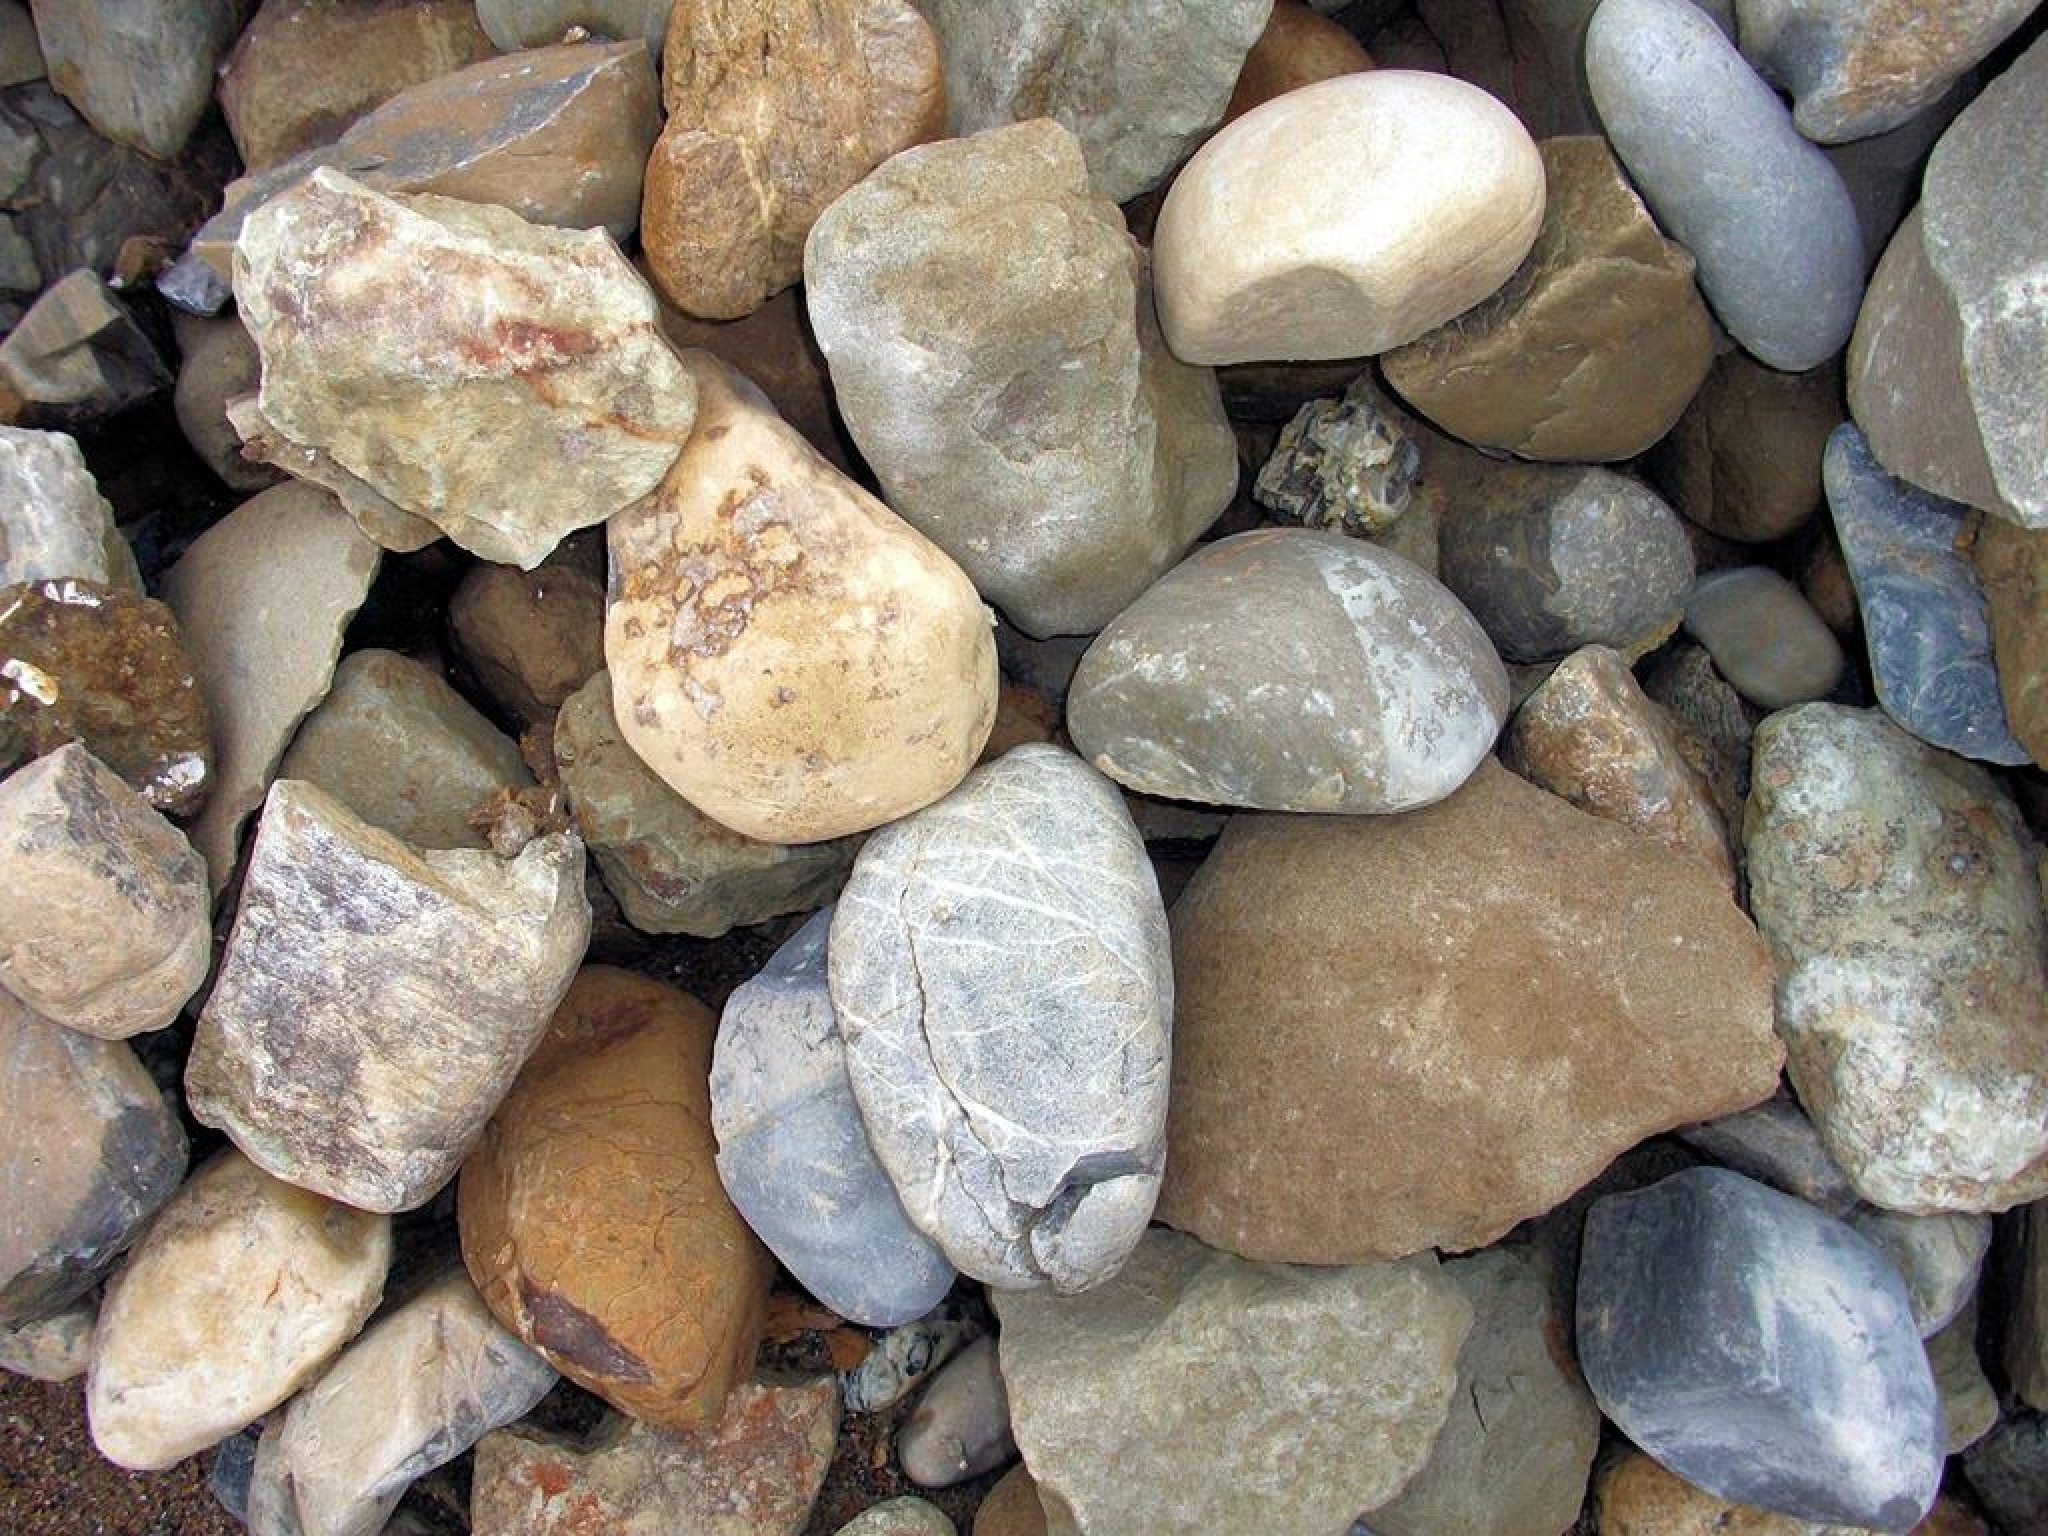
nature, rock, structure, texture, stone, formation, pebble, material, surface, structures, stones, rubble, background, geology, gravel, boulder